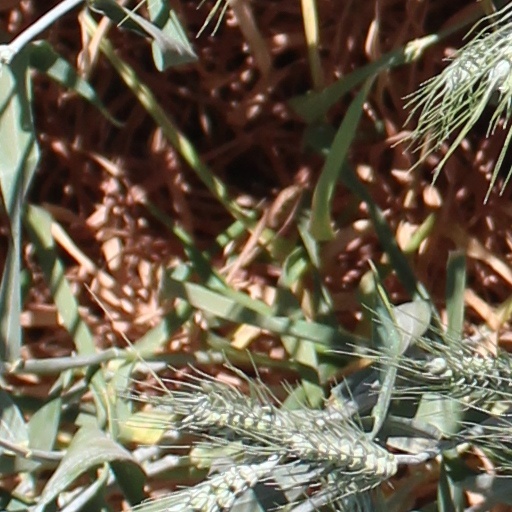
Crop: wheat